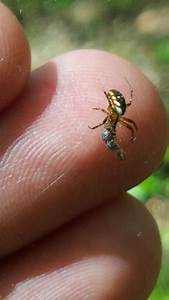
Label: spider